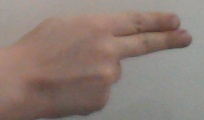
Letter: ain